Alice in Wonderland (1976 film)

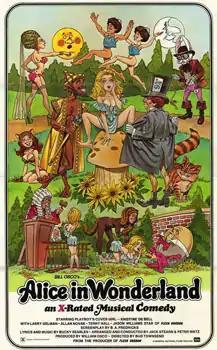
Theatrical release poster

Alice in Wonderland is a 1976 American erotic musical comedy film loosely based on Lewis Carroll's 1865 book "Alice's Adventures in Wonderland". The film expands the original story to include sex and broad adult humor, as well as original songs. The film was directed by Bud Townsend, produced by William Osco, and written by Bucky Searles, based on a concept by Jason Williams.